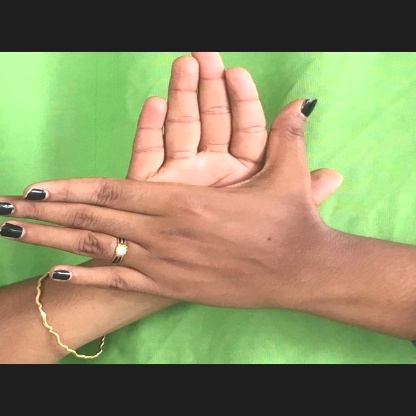
Mudra: Chakra